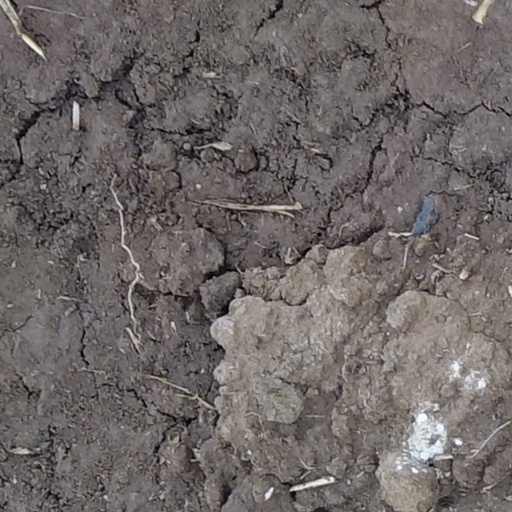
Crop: wheat